Manuel Godoy

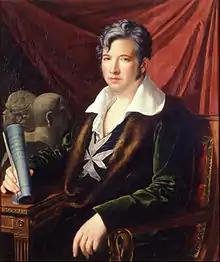
Godoy in exile, by José de Madrazo (1816)

In 1807 he received the title of Most Serene Highness. Later that year, Godoy negotiated the Treaty of Fontainebleau with Napoleon, which eliminated Portugal from the list of nations and divided the country. Godoy was awarded the "Principality of the Algarves", with Alentejo and Algarve, under the protectorate of the Spanish King. This treaty preceded the first French invasion of Portugal. Article 2 of the treaty promised the southern half of Portugal to Godoy as "Prince of the Algarves"; this would have ensured Godoy's future. That future was already uncertain in Spain, because he was hated by the heir to the throne, the future Ferdinand VII.